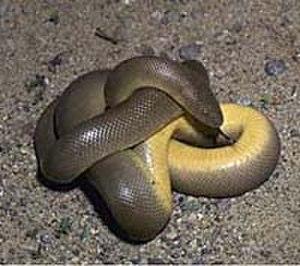
Charina bottae est une espèce de serpents de la famille des Boidae. Son nom vernaculaire français est Boa caoutchouc.